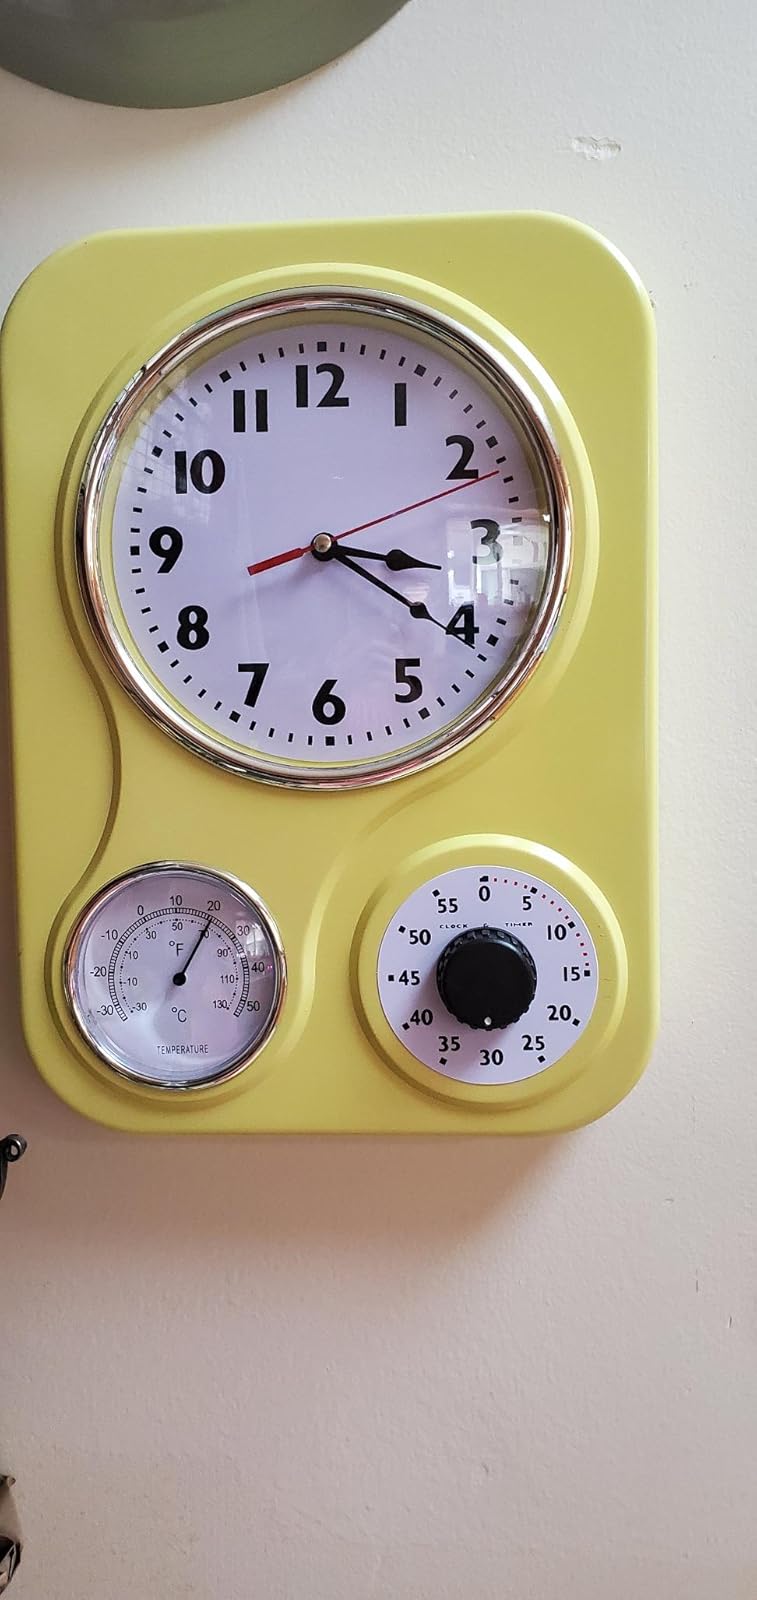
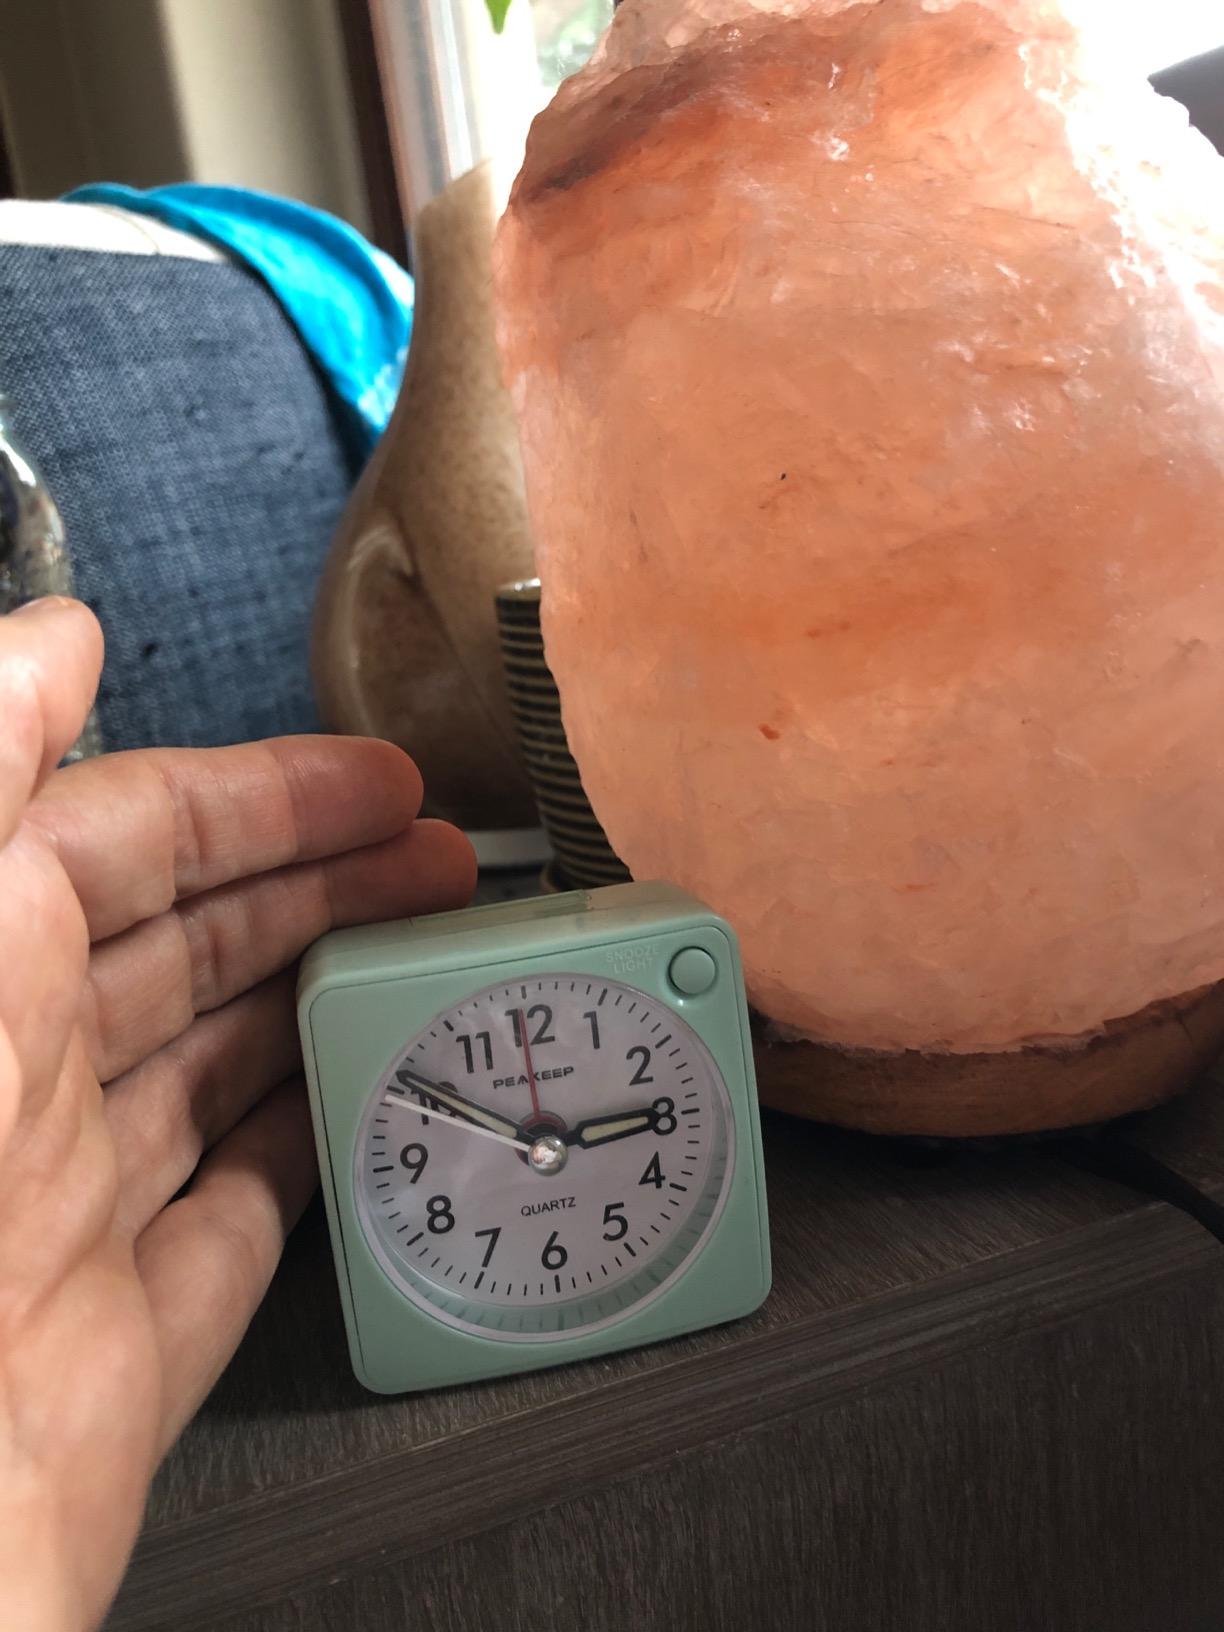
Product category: clock
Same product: no